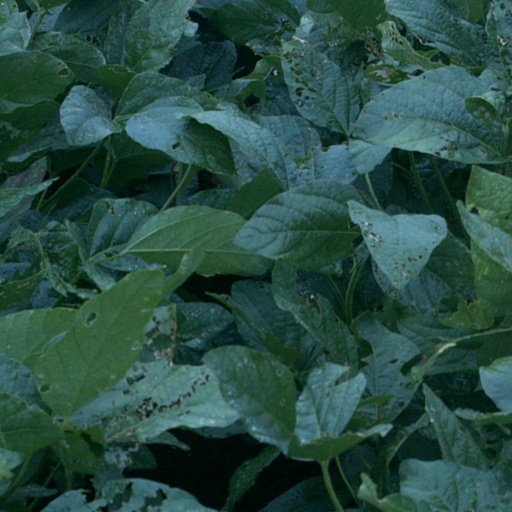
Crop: soybean